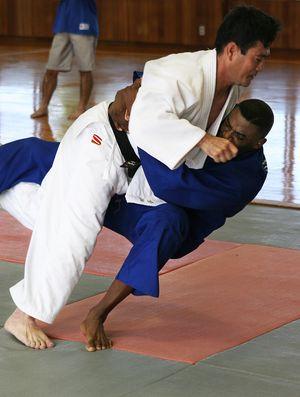
Le judo a été créé en tant que pédagogie physique, mentale et morale au Japon par Jigorō Kanō en 1882.
Ō-uchi-gari, qui signifie littéralement « Grand fauchage intérieur » en japonais, est une technique de projection de judo.
Un art martial est un style ou une école dont l’enseignement porte principalement sur des techniques de combat, à mains nues et/ou avec arme. Historiquement, cet apprentissage intègre une dimension spirituelle et morale visant à la maîtrise de soi, et s’enrichit de multiples connaissances. Ainsi, les arts martiaux visent au développement global de l’individu : externe, interne, intellectuel et moral.